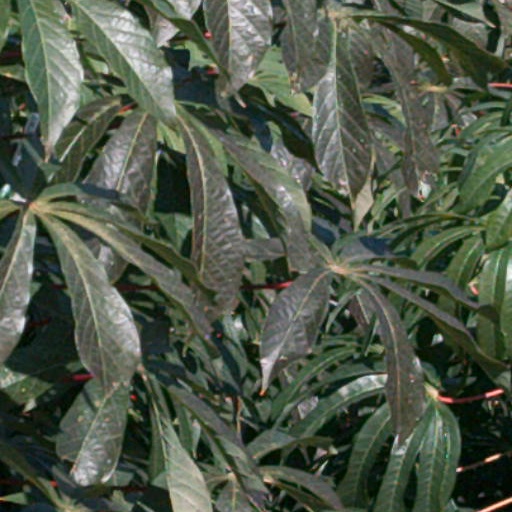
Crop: cassava